Mariamne Johnes

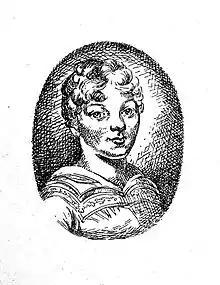
Mariamné Johnes

Mariamne Johnes (30 June 1784 – 4 July 1811) was the only daughter of Thomas Johnes of Hafod Uchtryd in mid Wales. She was a talented botanist and a friend and regular correspondent of the English botanist Sir James Edward Smith. She suffered with health problems for much of her life and died in London aged 27.